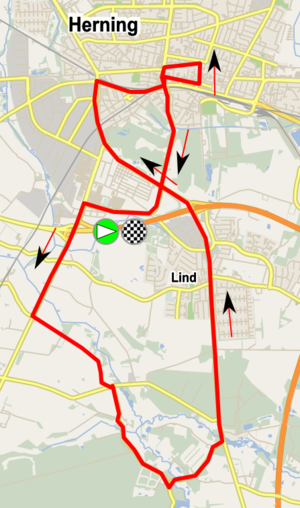
EM i landevejscykling 2017 – Linjeløb (damer)
Damernes linjeløb ved EM i landevejscykling 2017 blev afholdt den 5. august i Herning, Danmark. Linjeløbet foregik over 120,6 km.